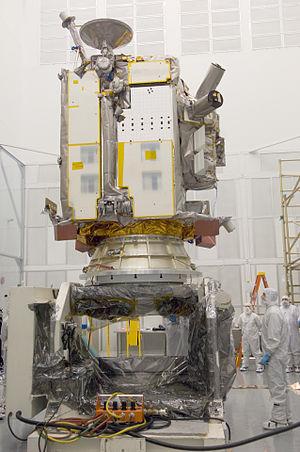
Lunar Reconnaissance Orbiter est une sonde spatiale de type orbiteur de la NASA lancée en 2009 dont l'objectif est d'étudier la Lune depuis son orbite. LRO fait partie du programme Lunar Precursor Robotic dont l'objectif est d'effectuer des reconnaissances approfondies de notre satellite notamment pour préparer les missions habitées du programme Constellation d'exploration lunaire annulé le 11 octobre 2010 par le président Obama.
Le Programme Lunar Precursor Robotic est un programme spatial de la NASA, l'agence spatiale américaine, qui regroupe trois sondes spatiales lancées vers la Lune pour préparer les futurs vols habités du programme Constellation qui fut annulé par la suite. Baptisé « Robotic Lunar Exploration Program » lorsqu'il est créé en février 2004, le programme prend son nom définitif en 2006 et confié au Marshall Space Flight Center.